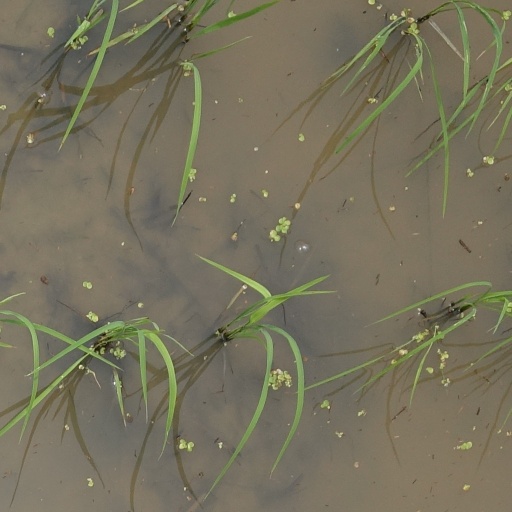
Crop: rice